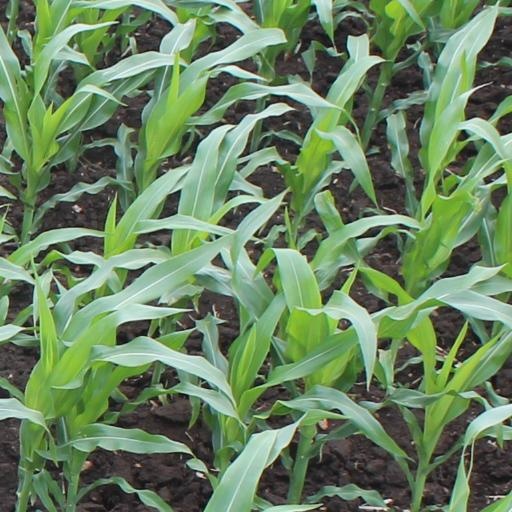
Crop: maize; corn